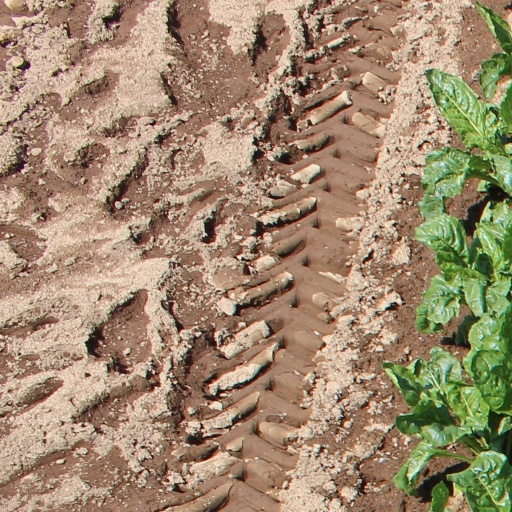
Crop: sugar beet